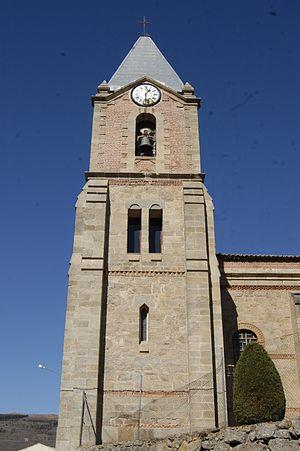
La Carrera est une commune d'Espagne de la province d'Ávila dans la communauté autonome de Castille-et-León.